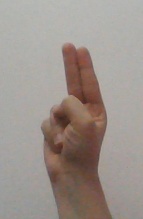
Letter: taa